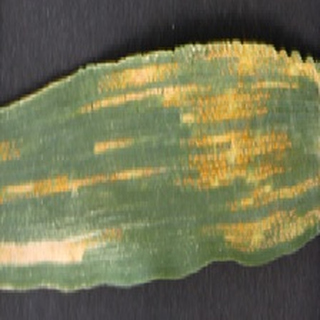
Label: wheat_yellow_rust